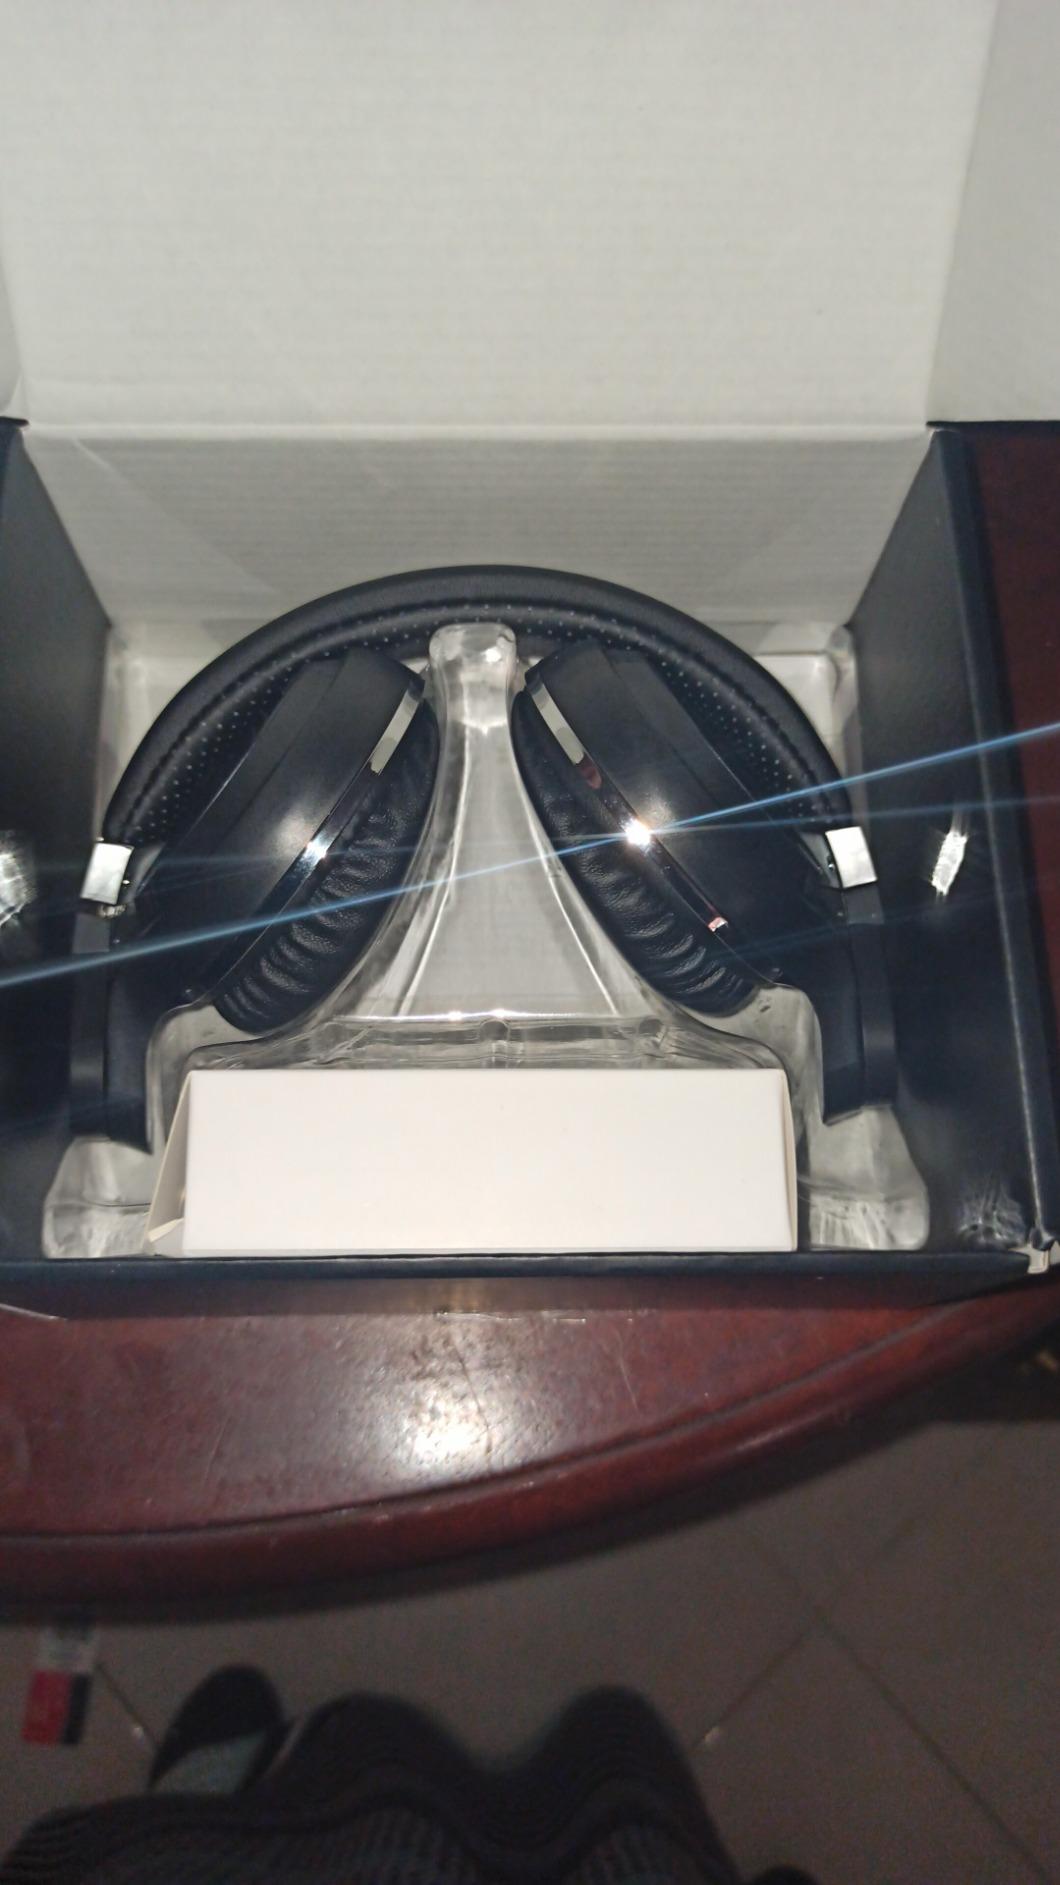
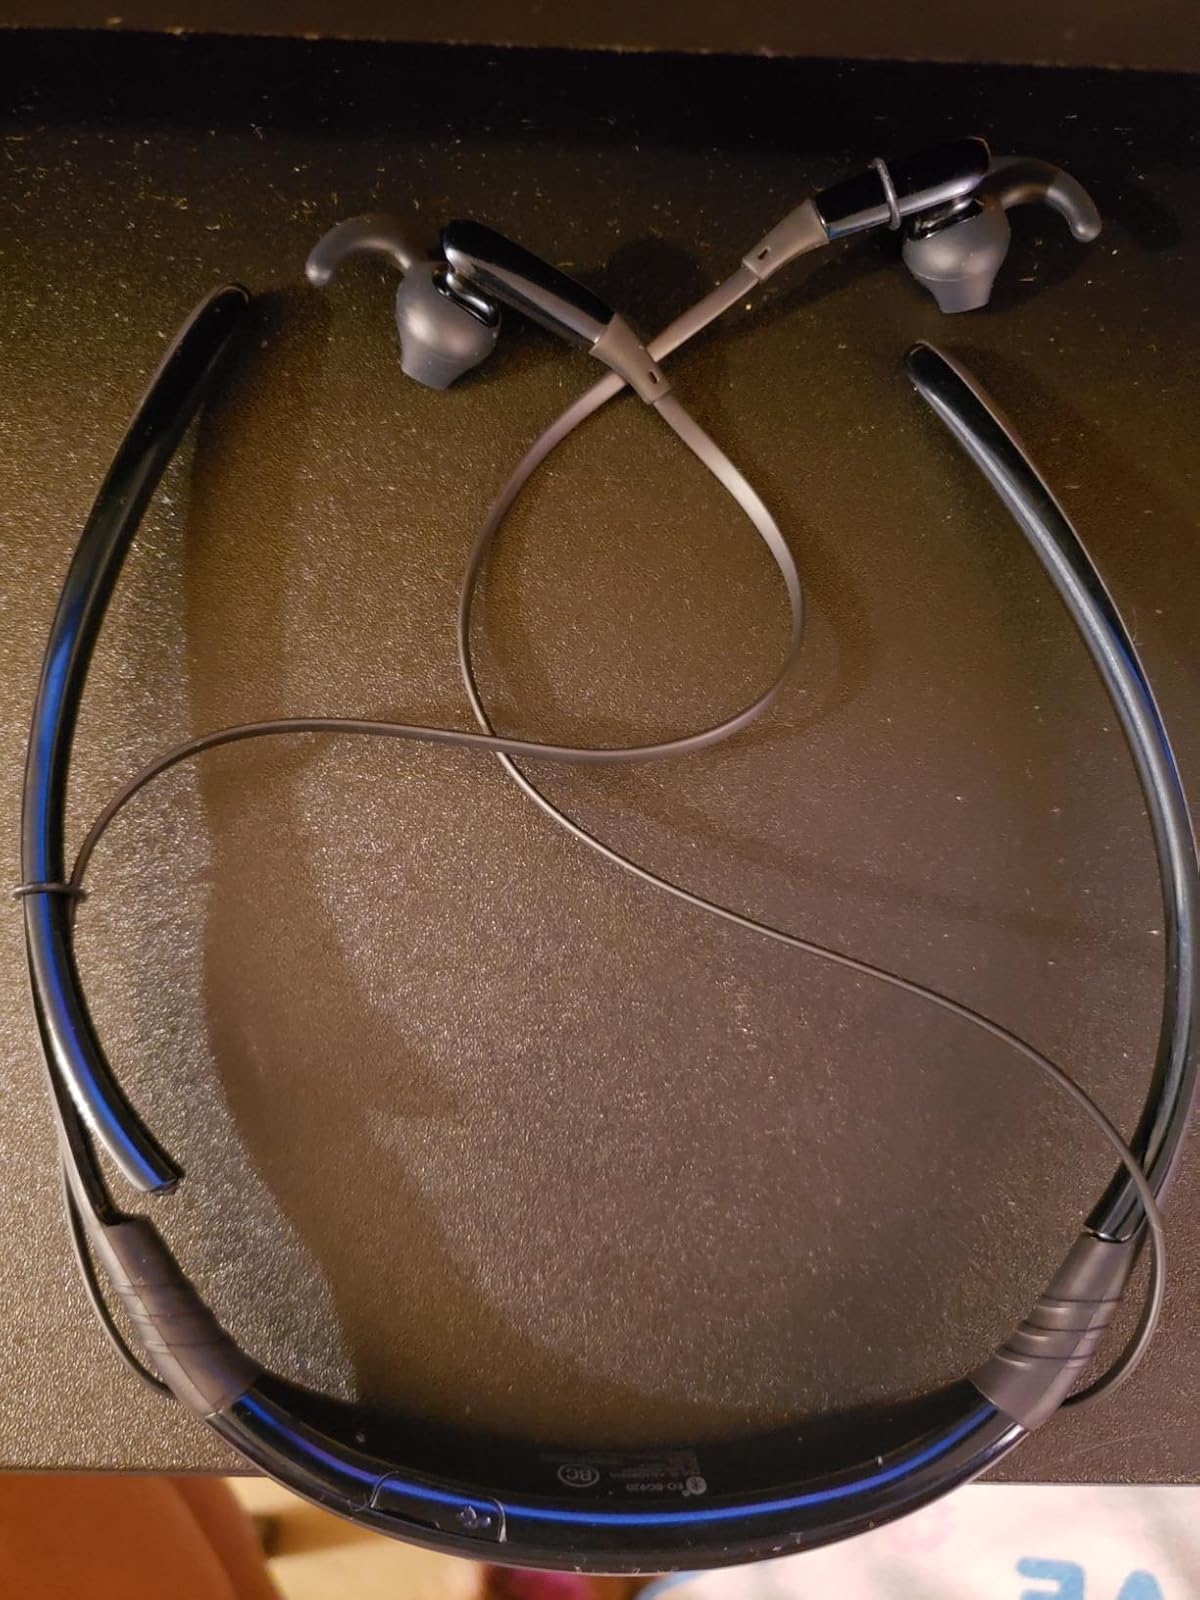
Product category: headphones
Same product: no